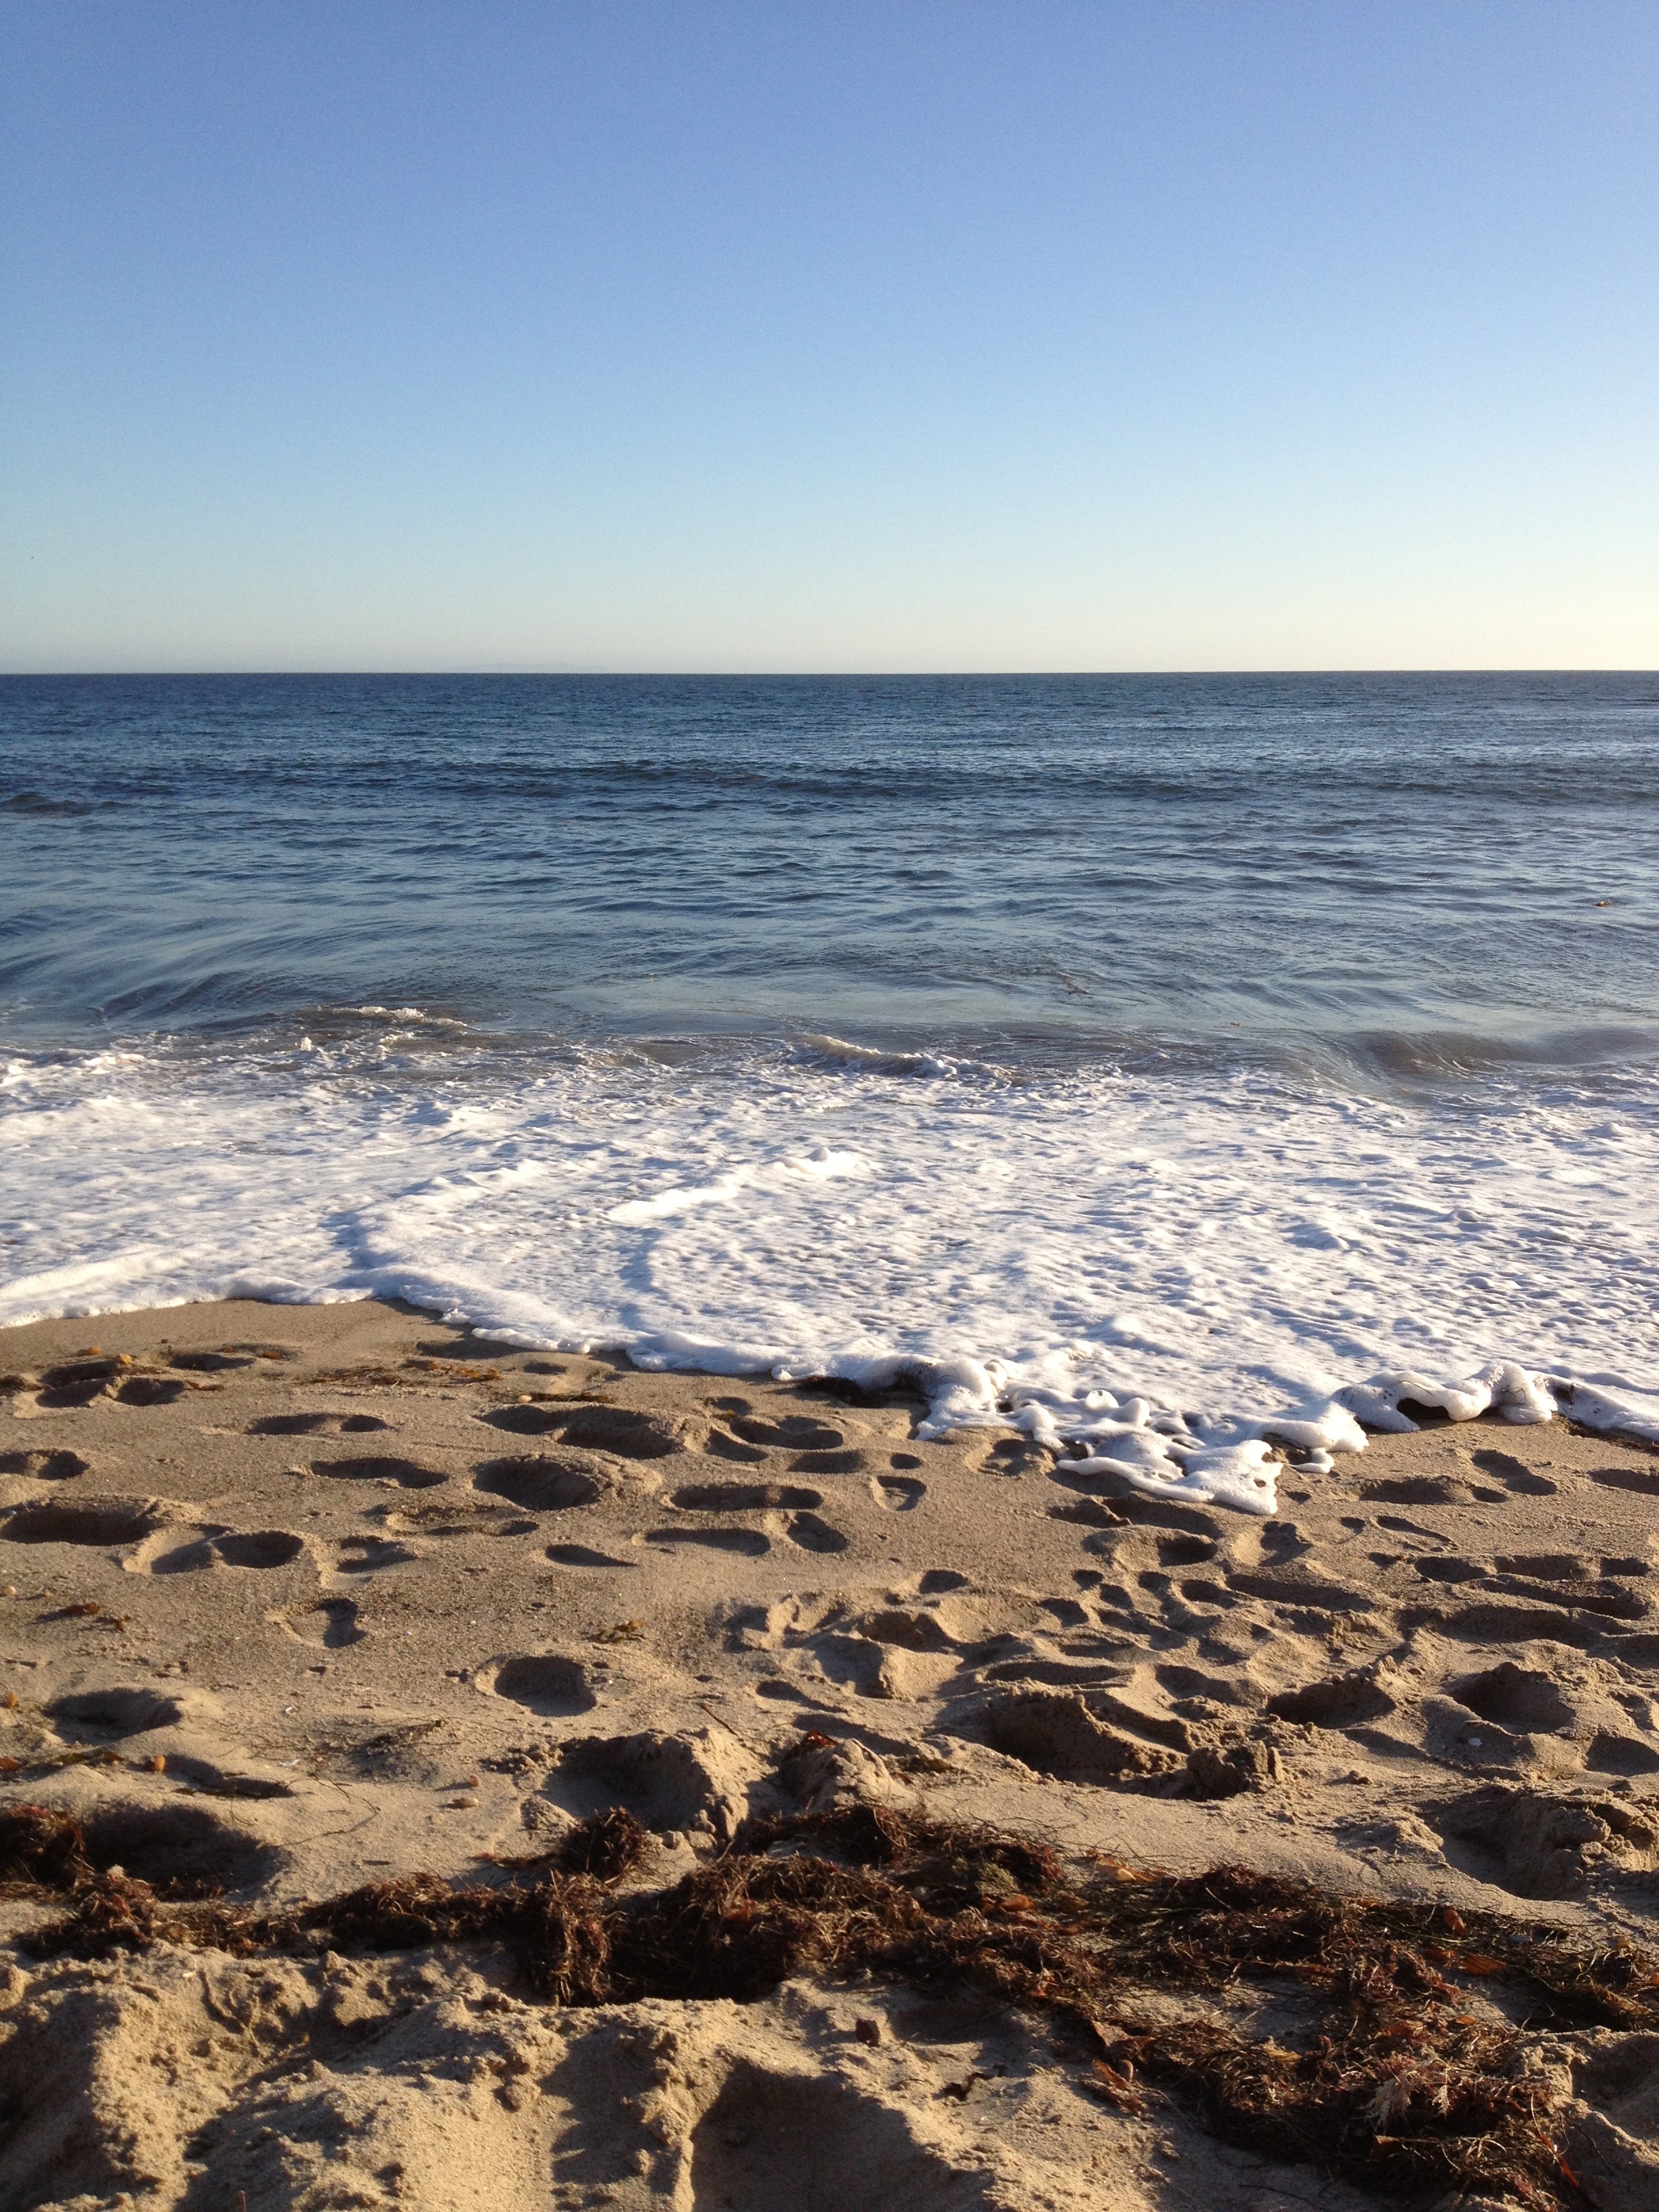
beach, sea, coast, water, outdoor, sand, rock, ocean, horizon, cloud, sky, sunlight, shore, wave, summer, vacation, relax, material, body of water, relaxation, cape, mudflat, natural environment, wind wave